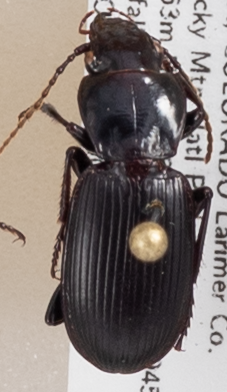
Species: Pterostichus protractus
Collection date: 2018-09-03
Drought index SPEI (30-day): -1.34
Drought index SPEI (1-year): -1.45
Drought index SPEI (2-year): -0.62